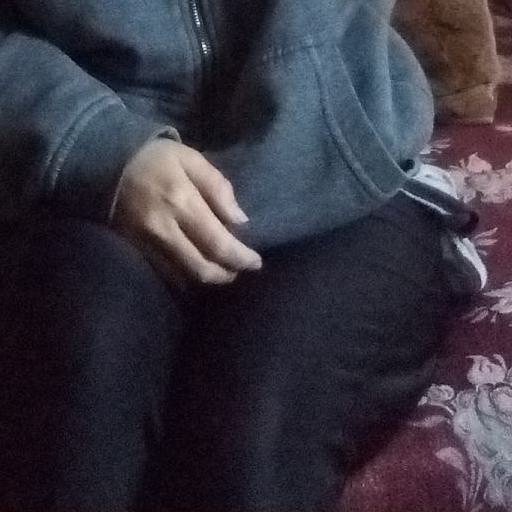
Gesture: no_gesture